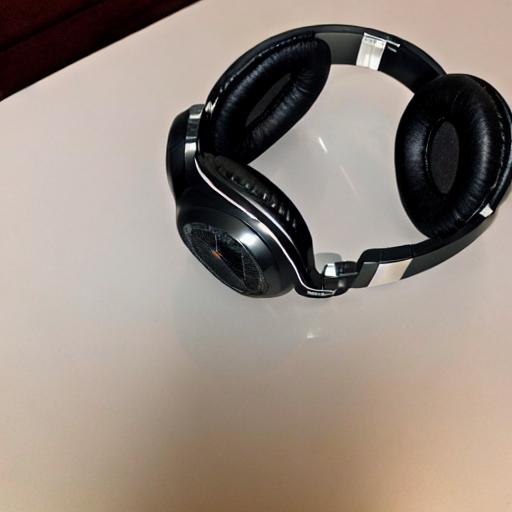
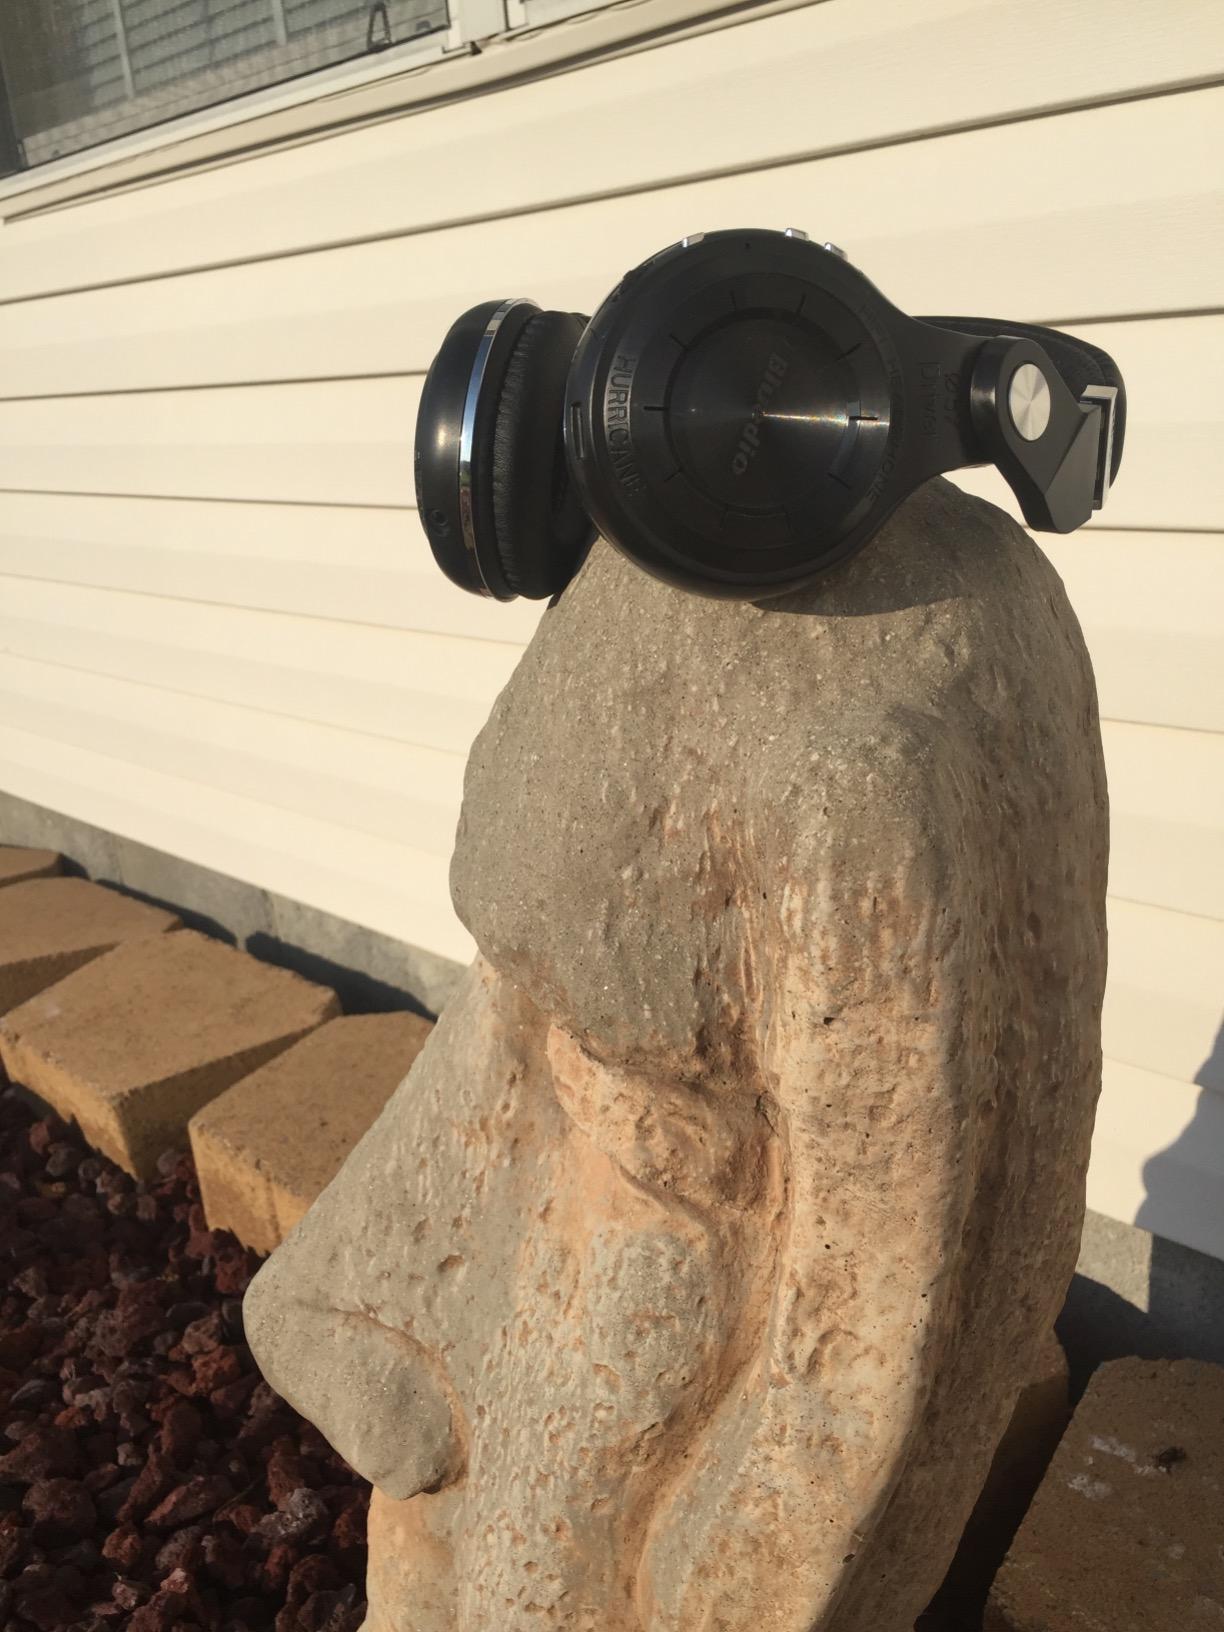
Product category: headphones
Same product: no